Marcus Gheeraerts the Elder

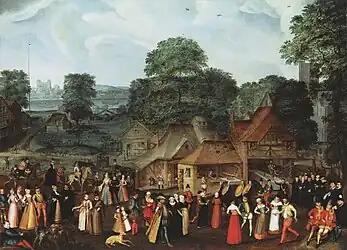
"Fête at Bermondsey", 1571

The master or masters of Marcus Gheeraerts are not known. The most obvious candidate is his stepfather Simon Pieters. Art historians believe that he started his training with Simon Pieters and later worked in the workshop of his guardian Albert Cornelis. It is speculated that he may have had other masters but there is no agreement as to their identity. He likely trained outside Bruges to learn the craft of engraver, which was not generally practised at a high level in Bruges.